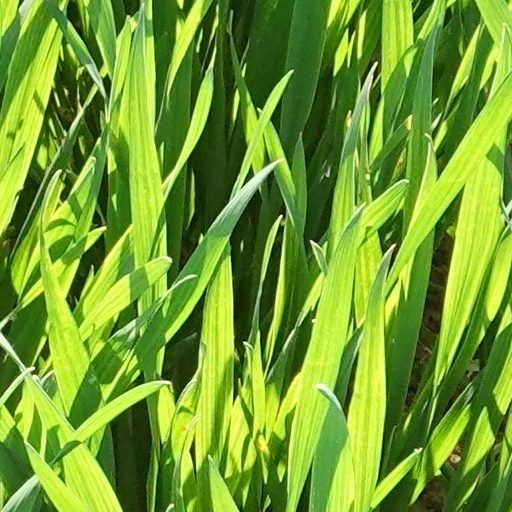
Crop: wheat